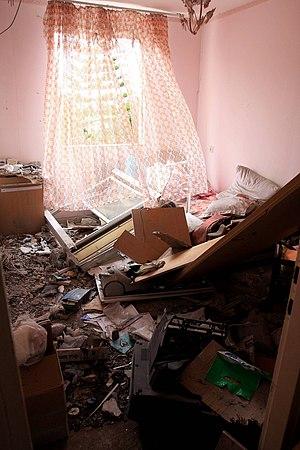
Les attaques d'Israël à la roquette et au mortier par les Palestiniens à partir de la bande de Gaza ont débuté en 2001. Les attaques ont tué 13 personnes, en majorité des civils, et des centaines de blessés, mais leur effet principal est la création de traumatisme psychologique et la perturbation de la vie quotidienne au sein de la population israélienne. Une étude médicale réalisée à Sdérot, la ville israélienne proche de la bande de Gaza, ont décelé un fort taux de stress post-traumatique chez les jeunes enfants de près de 50%, ainsi que des taux élevés de dépression et de fausse couche.